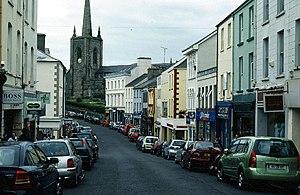
La cathédrale Saint-Macartin d’Enniskillen est une cathédrale anglicane du Royaume-Uni, située en Irlande du Nord. Elle est consacrée à Maccartan de Clogher, reconnu comme le premier évêque de Clogher.